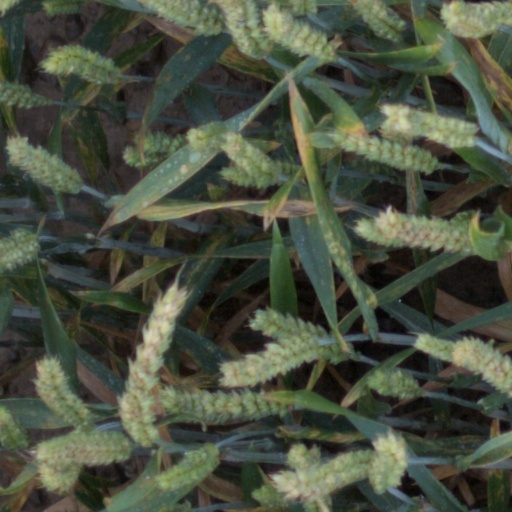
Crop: wheat